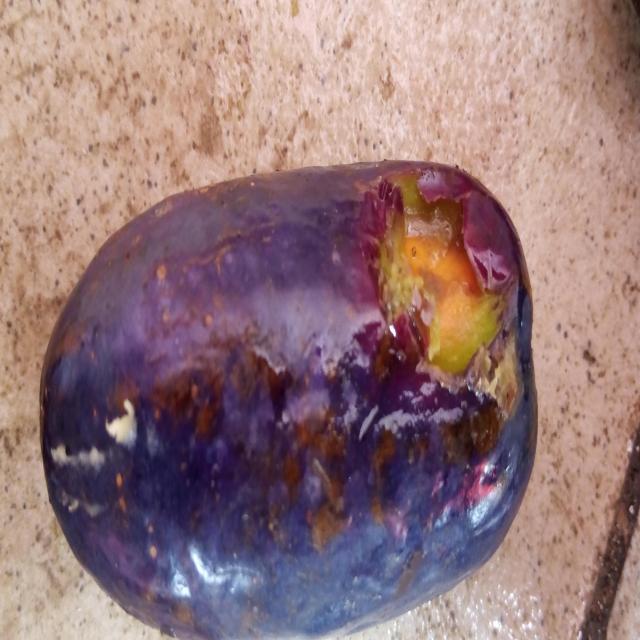
Plum grade: bruised